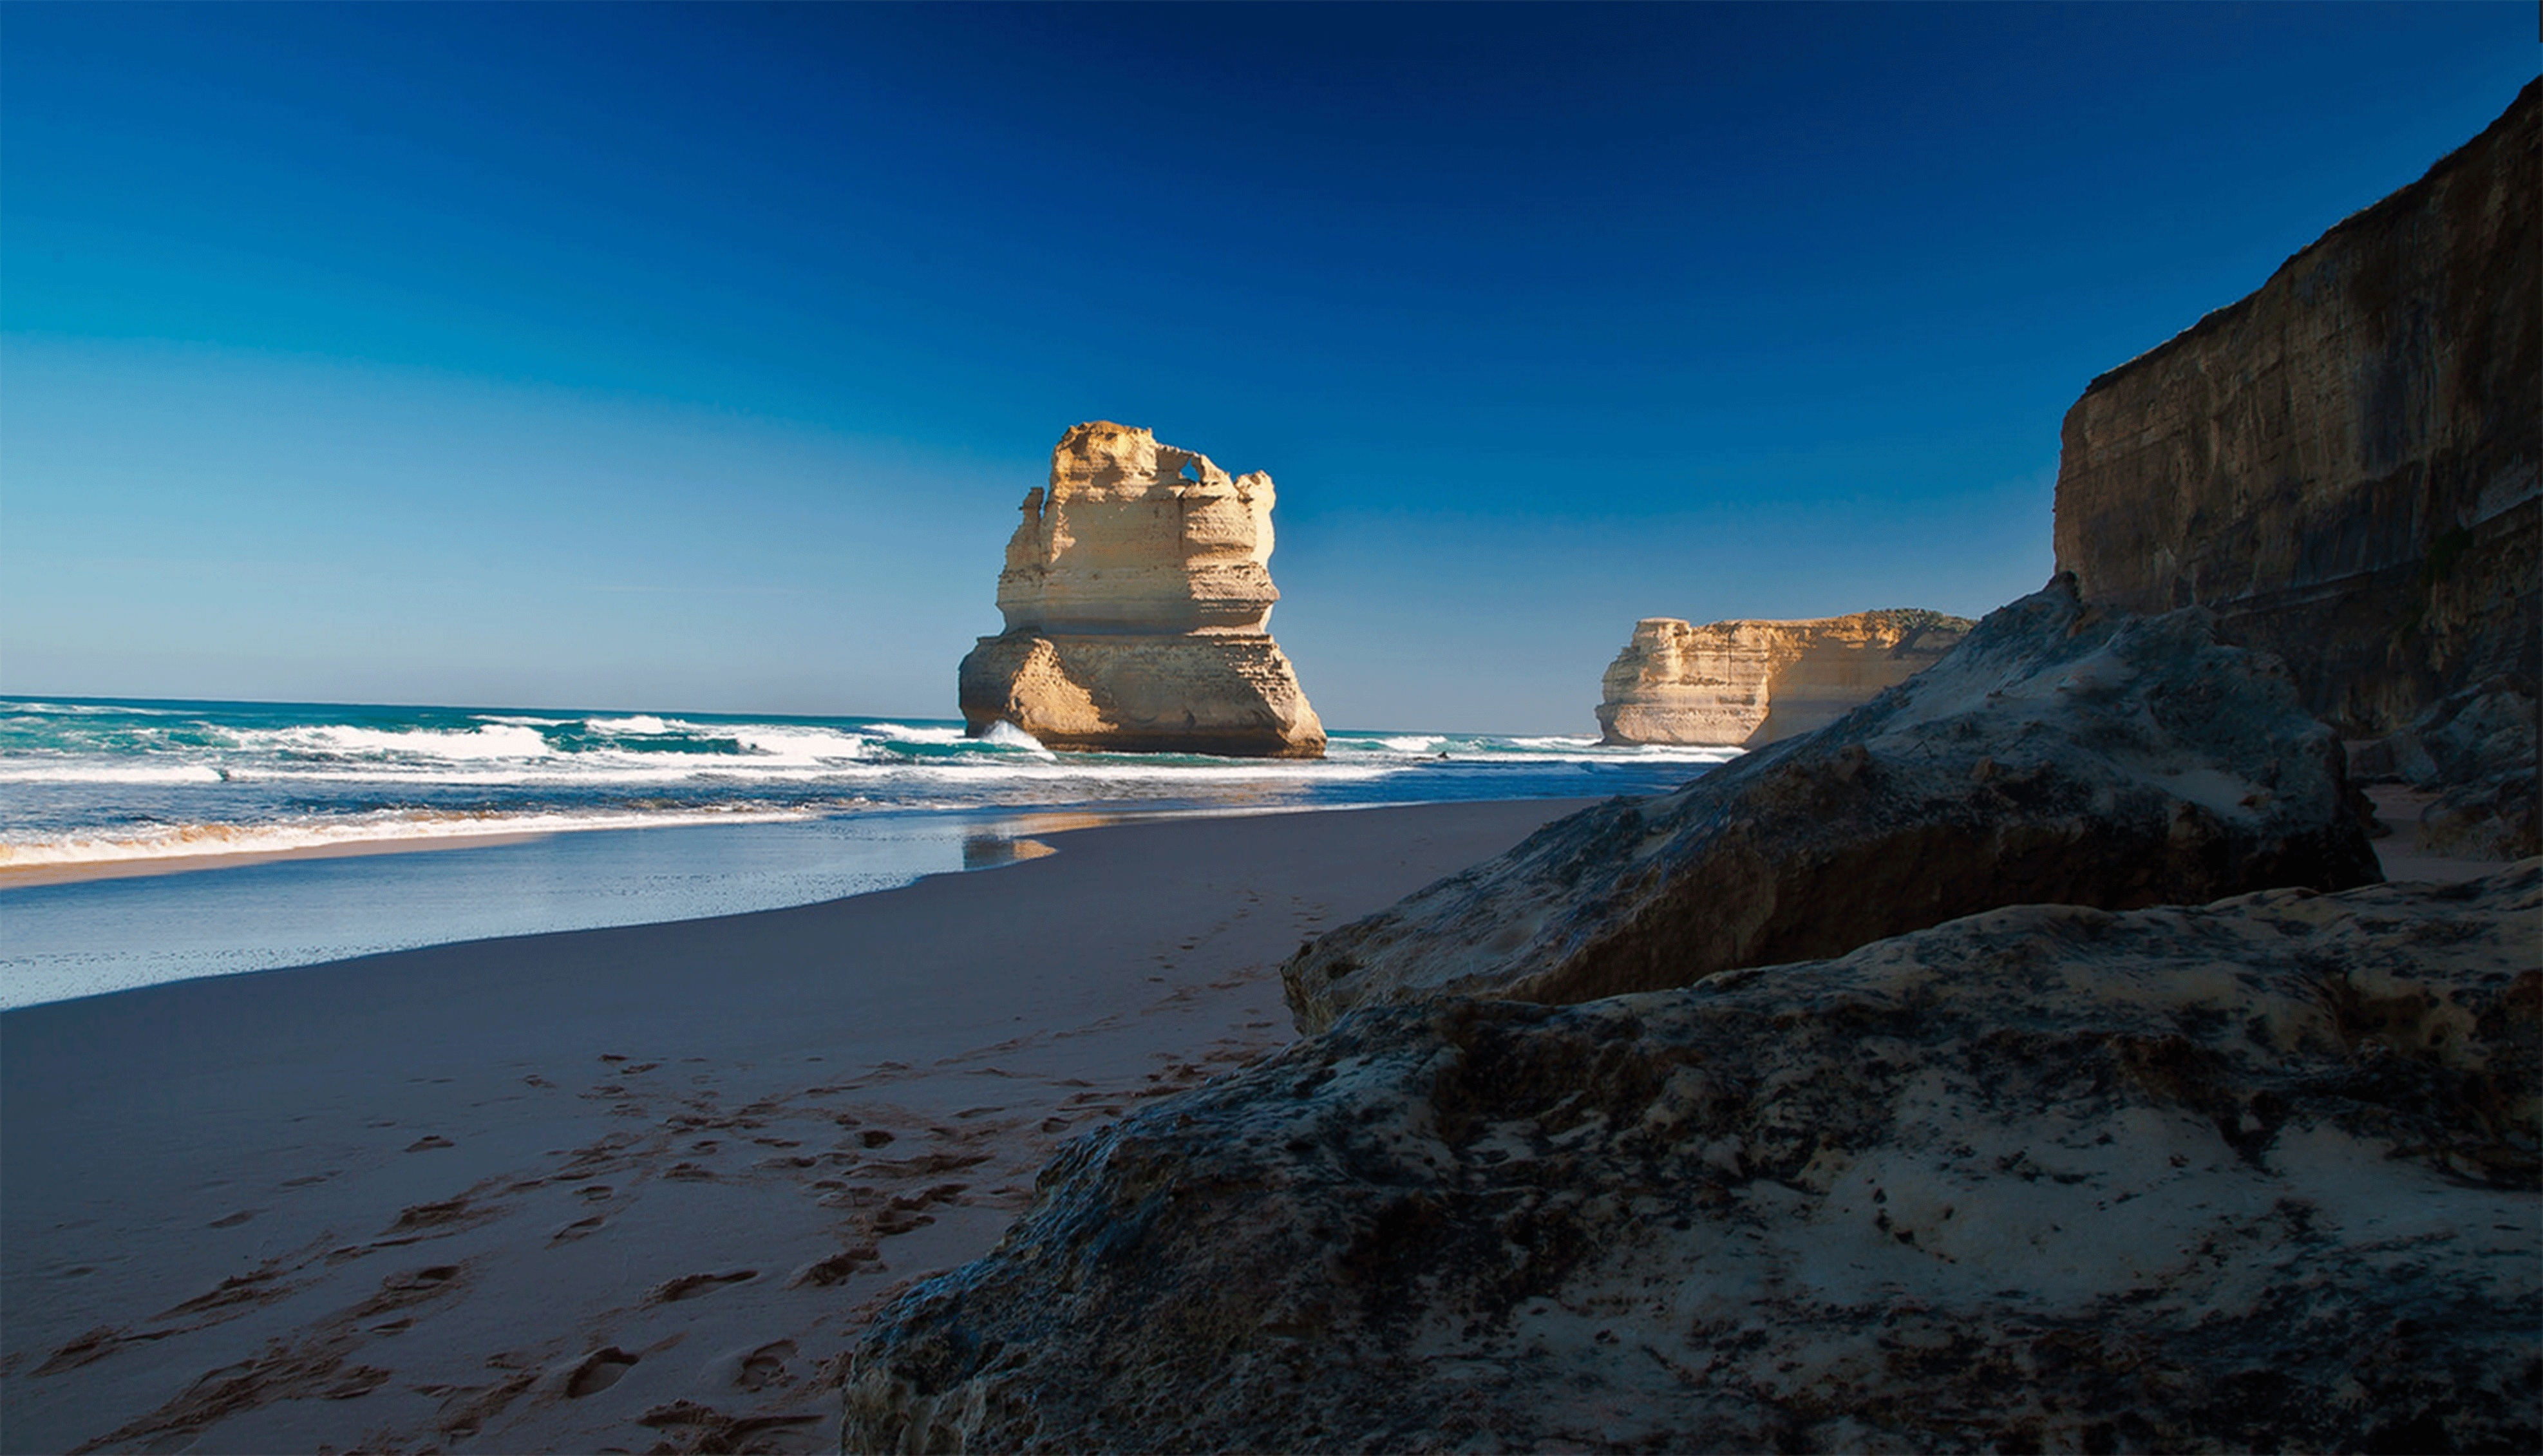
sea, coast, water, rock, ocean, wave, coastline, cliff, ice, reflection, tower, blue, arctic, terrain, rocks, cape